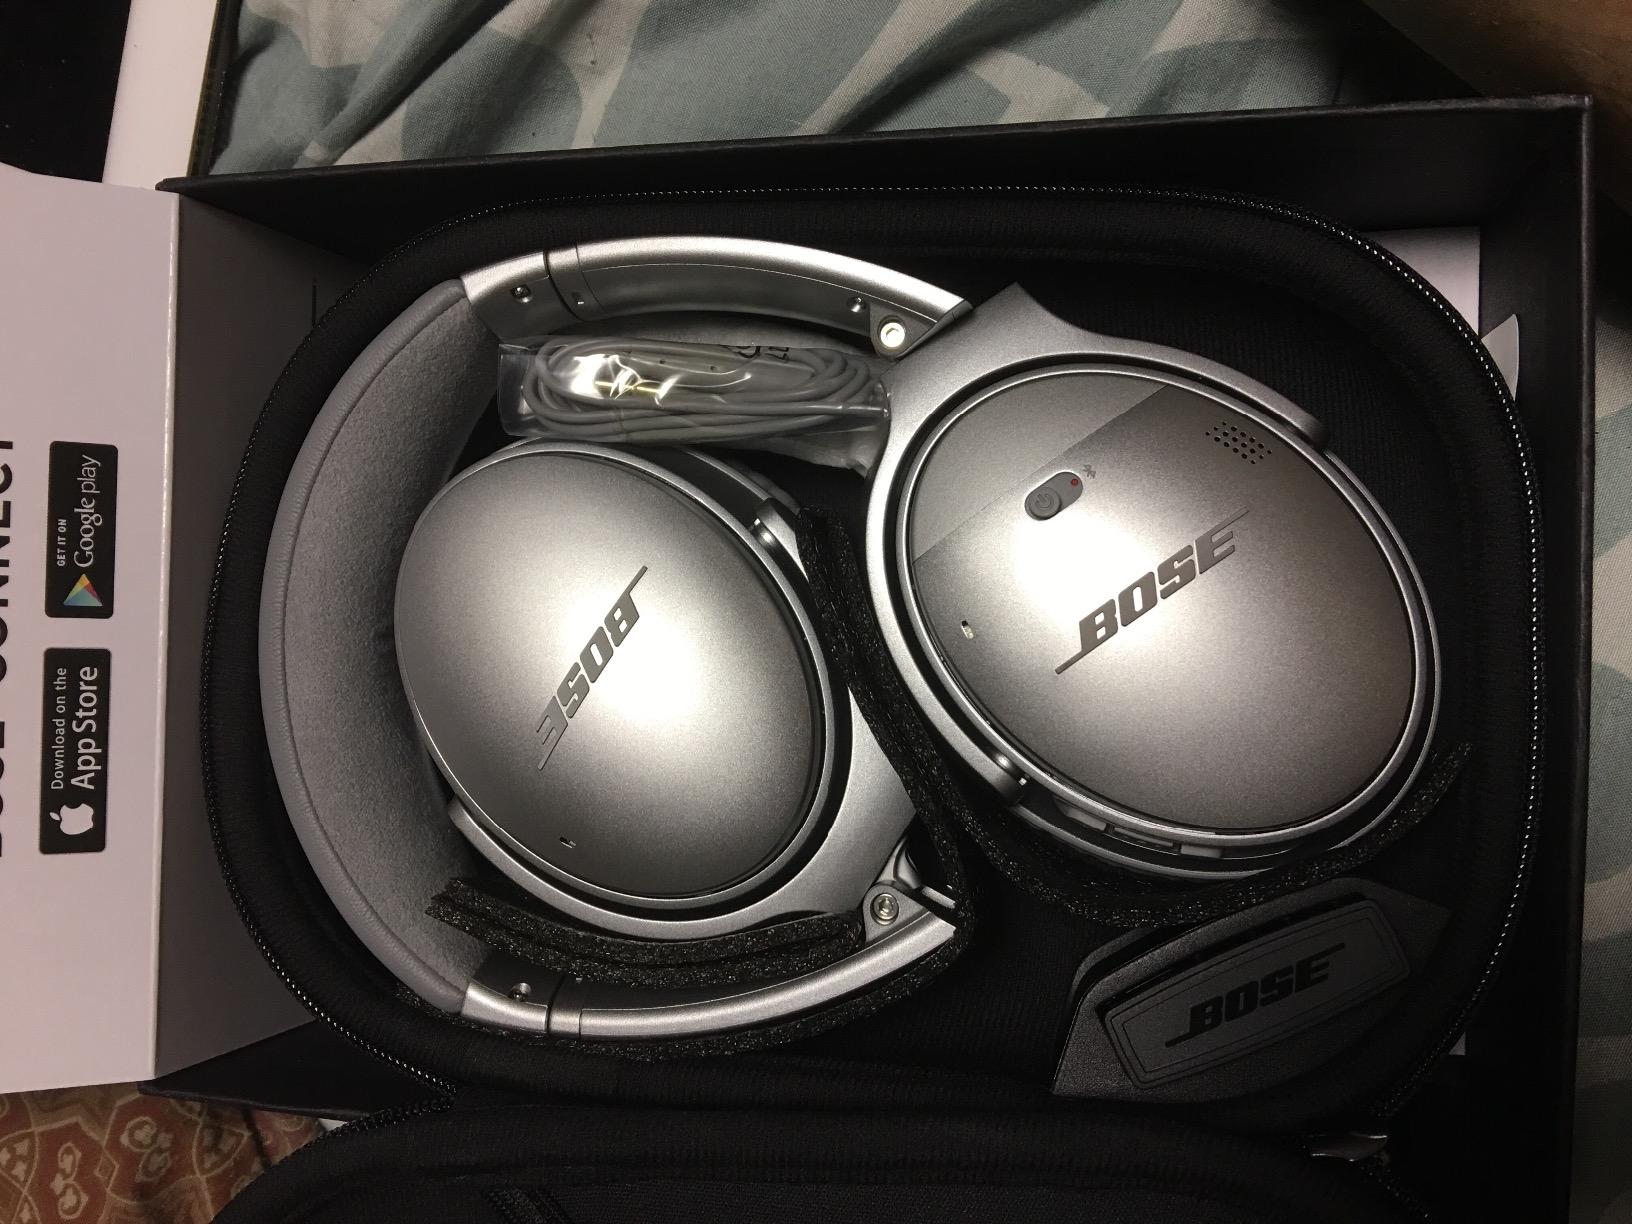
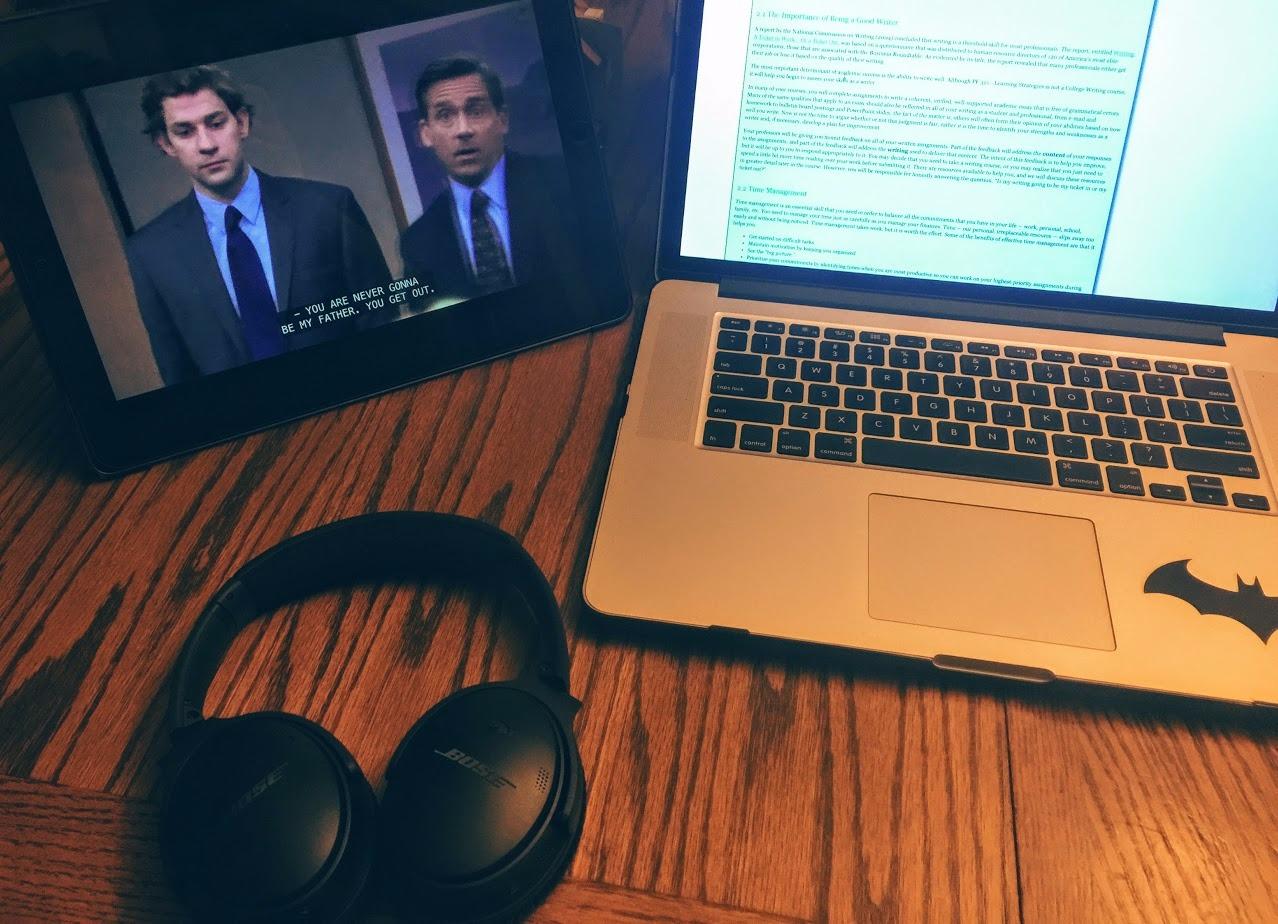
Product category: headphones
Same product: no